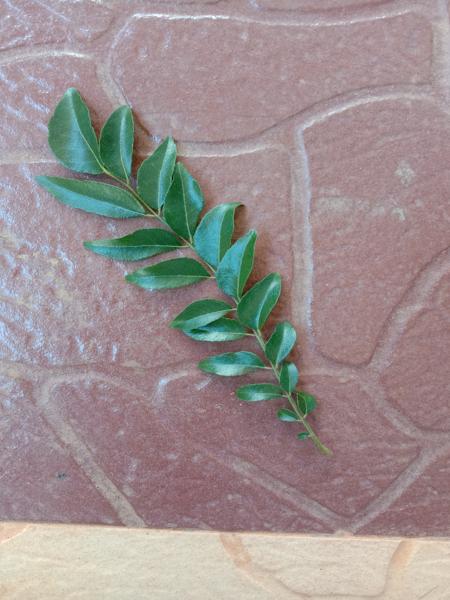
Plant: Curry